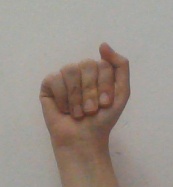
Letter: saad